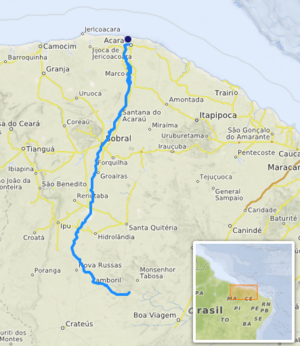
carte réalisée sur umap [1] This map was created from OpenStreetMap project data, collected by the community. This map may be incomplete, and may contain errors. Don't rely solely on it for navigation.
Le Rio Acaraú est un fleuve brésilien de l'État du Ceará situé dans le Nord-Est de l'État. Il prend sa source sur la municipalité de Monsenhor Tabosa et traverse celles de Tamboril, Nova Russas, Hidrolândia, Ipú, Varjota, Santa Quitéria, Cariré, Groaíras, Sobral, Massapê, Santana do Acaraú, Morrinhos, Marco, Bela Cruz, Cruz et Acaraú.